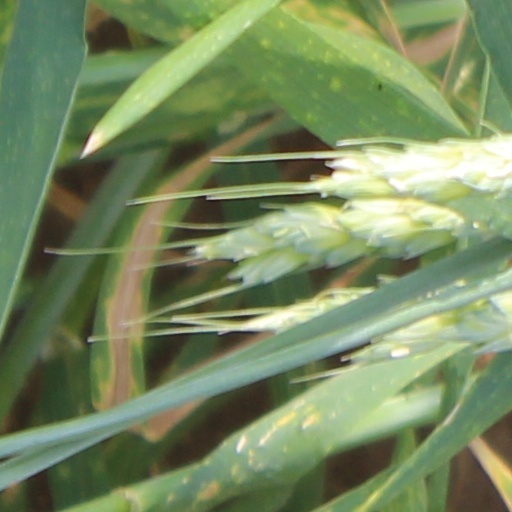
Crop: wheat